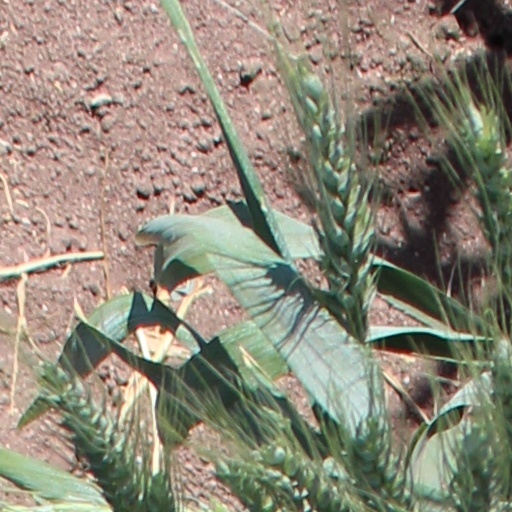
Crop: wheat